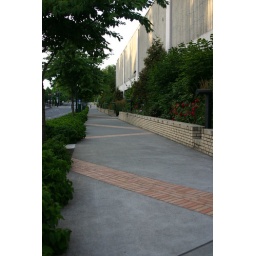
The conference center used rain water to water gardens all around the building instead of the run-off going into the storm drains.